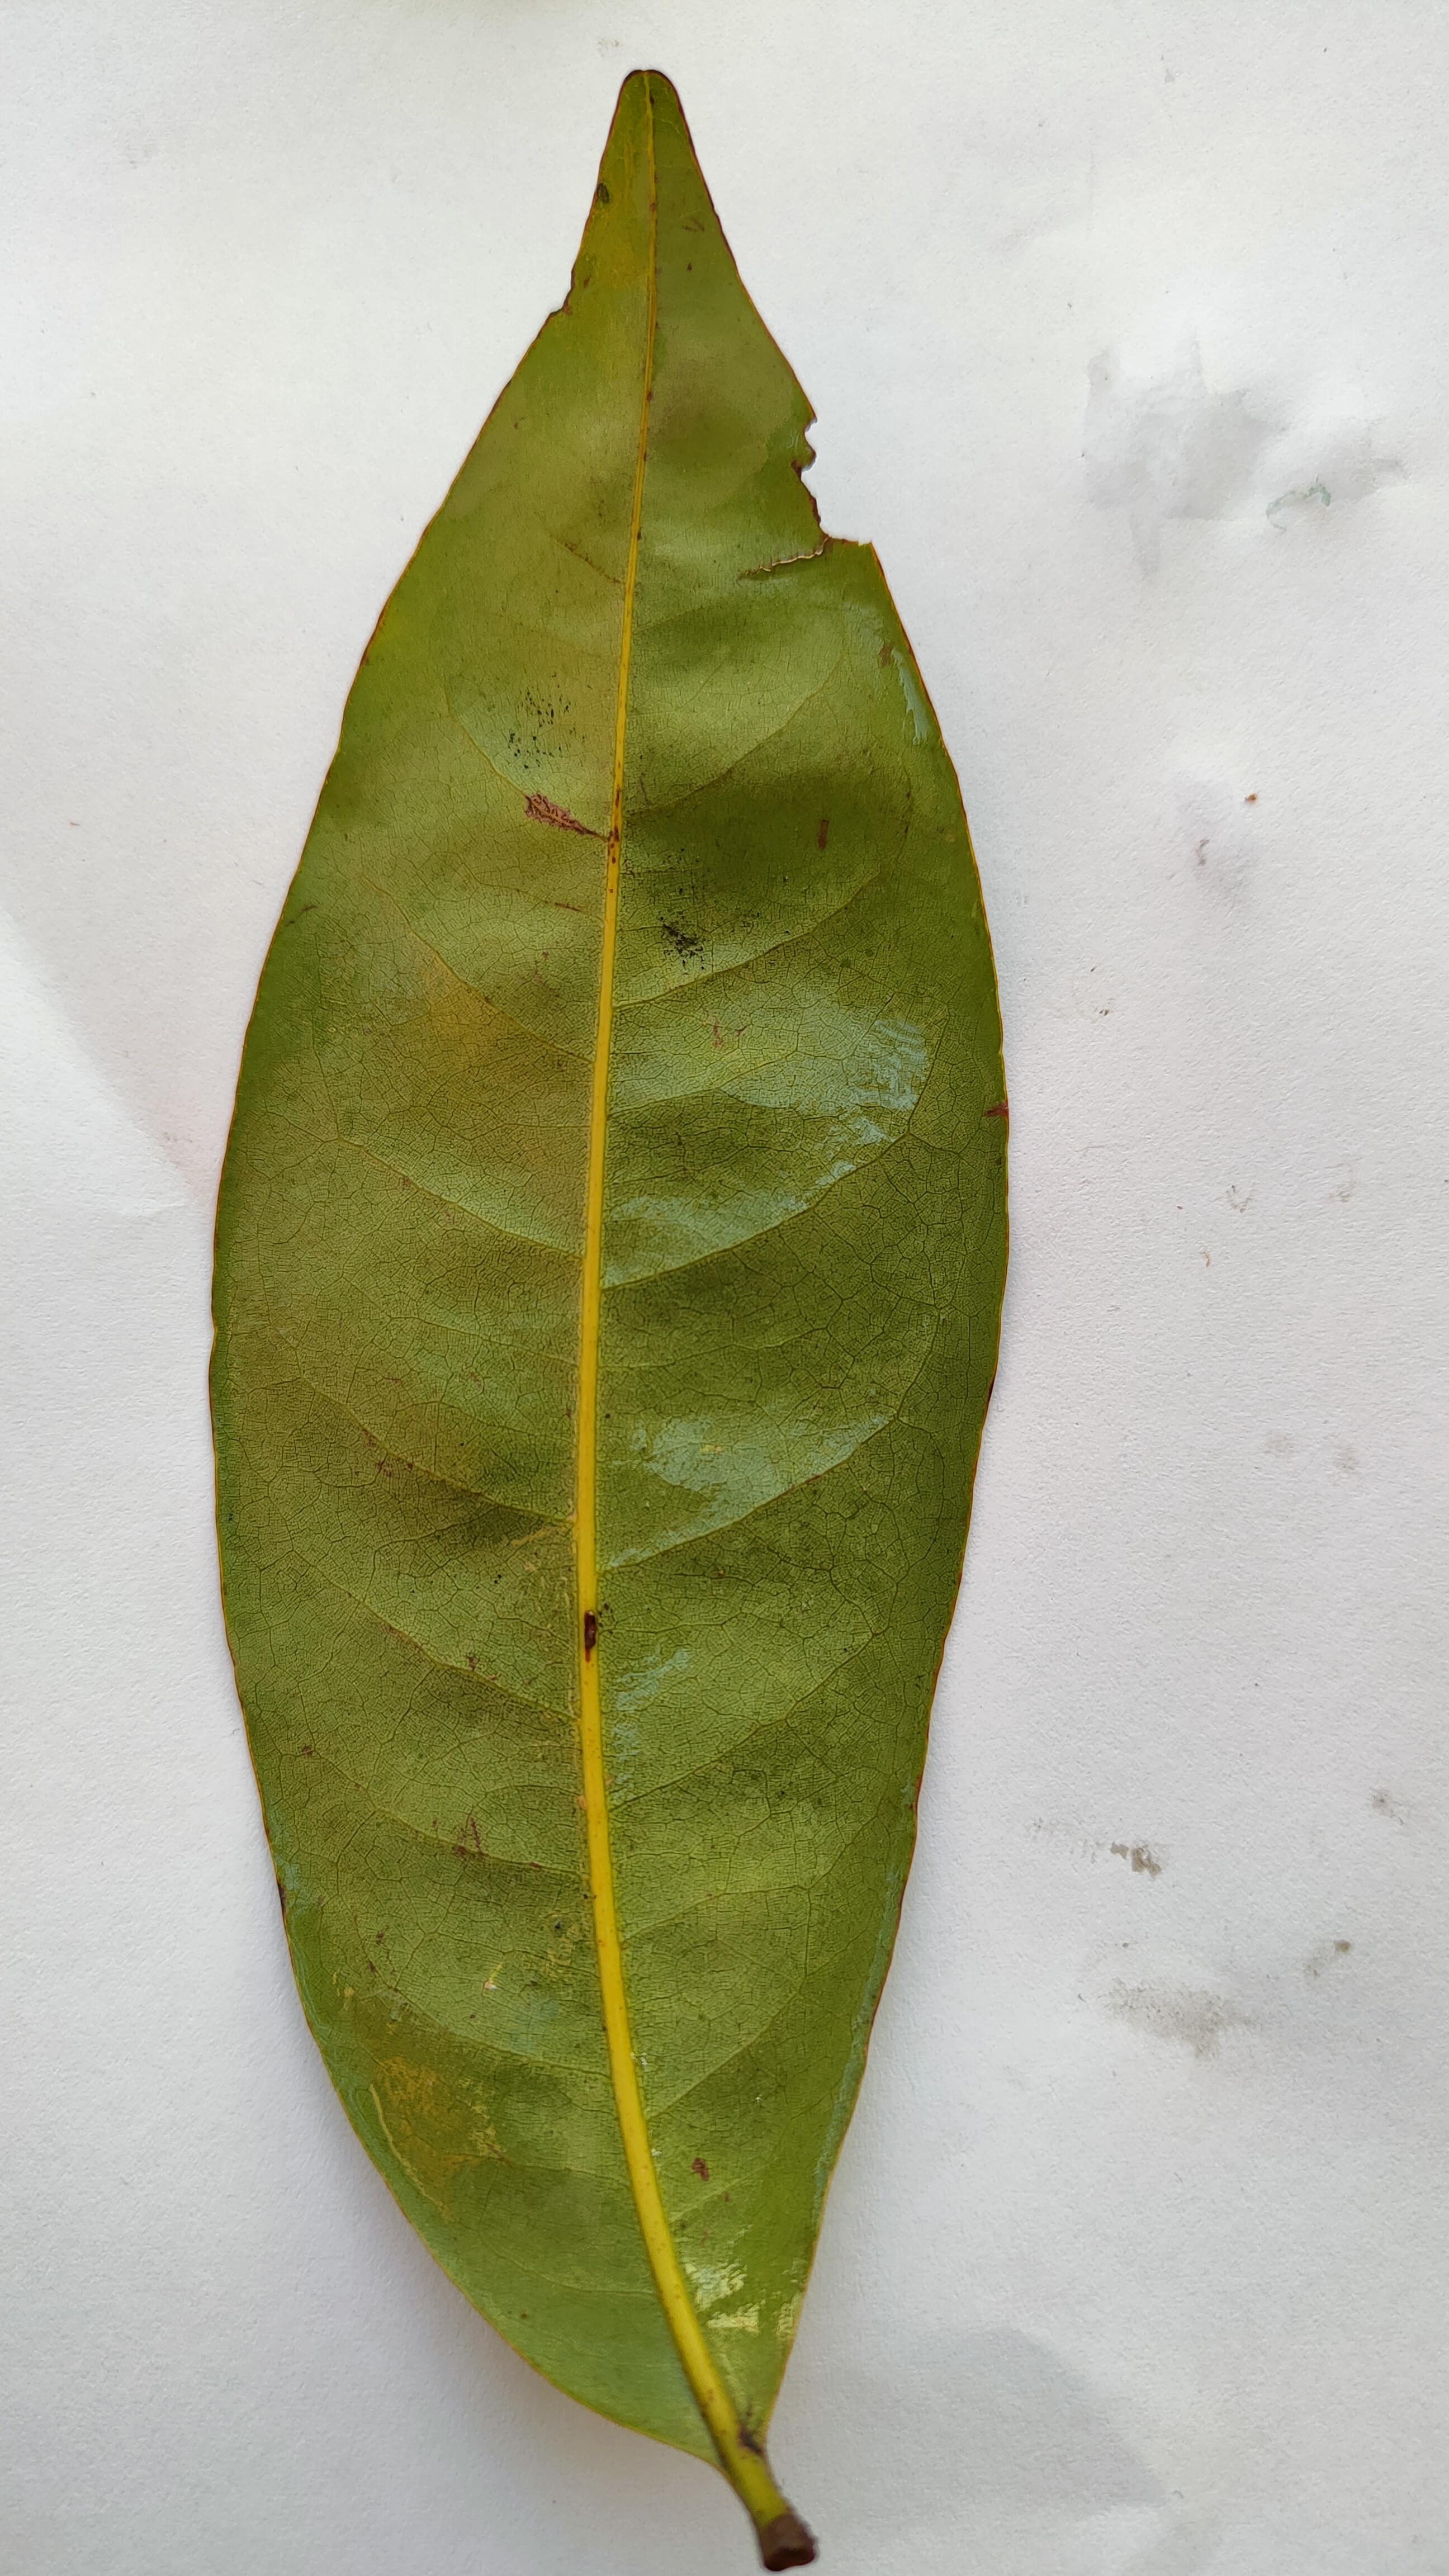
Leaf variety: Lychee